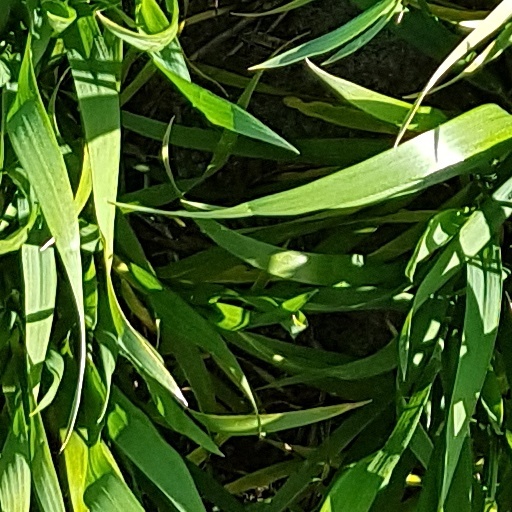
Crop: wheat